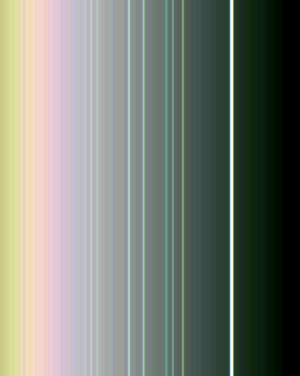
L'anneau bêta est un anneau planétaire situé autour d'Uranus.
L'anneau 6 est un anneau planétaire situé autour d'Uranus.
Les anneaux d’Uranus sont un système d’anneaux de la planète Uranus, moins complexes que les anneaux de Saturne, mais plus élaborés que ceux de Jupiter ou de Neptune. Ils ont été découverts le 10 mars 1977 par James L. Elliot, Edward W. Dunham et Douglas J. Mink. Près de deux siècles auparavant, l'astronome William Herschel avait déjà rapporté l’observation d’anneaux, mais les astronomes modernes doutent que les anneaux sombres et ténus aient pu être vus à cette époque. Deux anneaux supplémentaires ont été découverts en 1986 grâce aux images prises par la sonde spatiale Voyager 2, puis deux anneaux externes, en 2003-2005, sur les photos du télescope spatial Hubble.
L'anneau 4 est un anneau planétaire situé autour d'Uranus.
L'anneau 5 est un anneau planétaire situé autour d'Uranus.